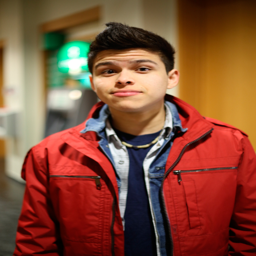
person sports a boxy jacket , a current fashion trend .